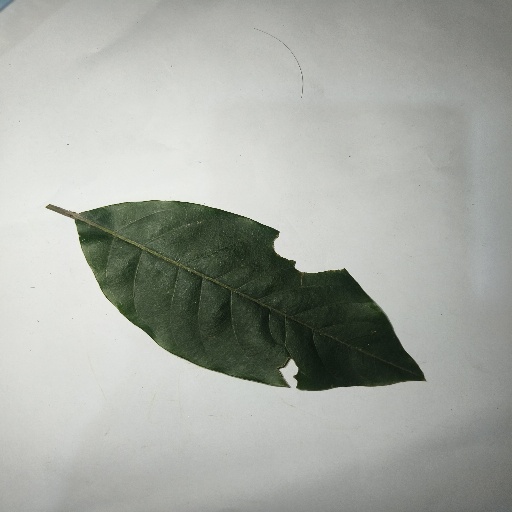
Species: HariTaki
Leaf condition: Shot Hole